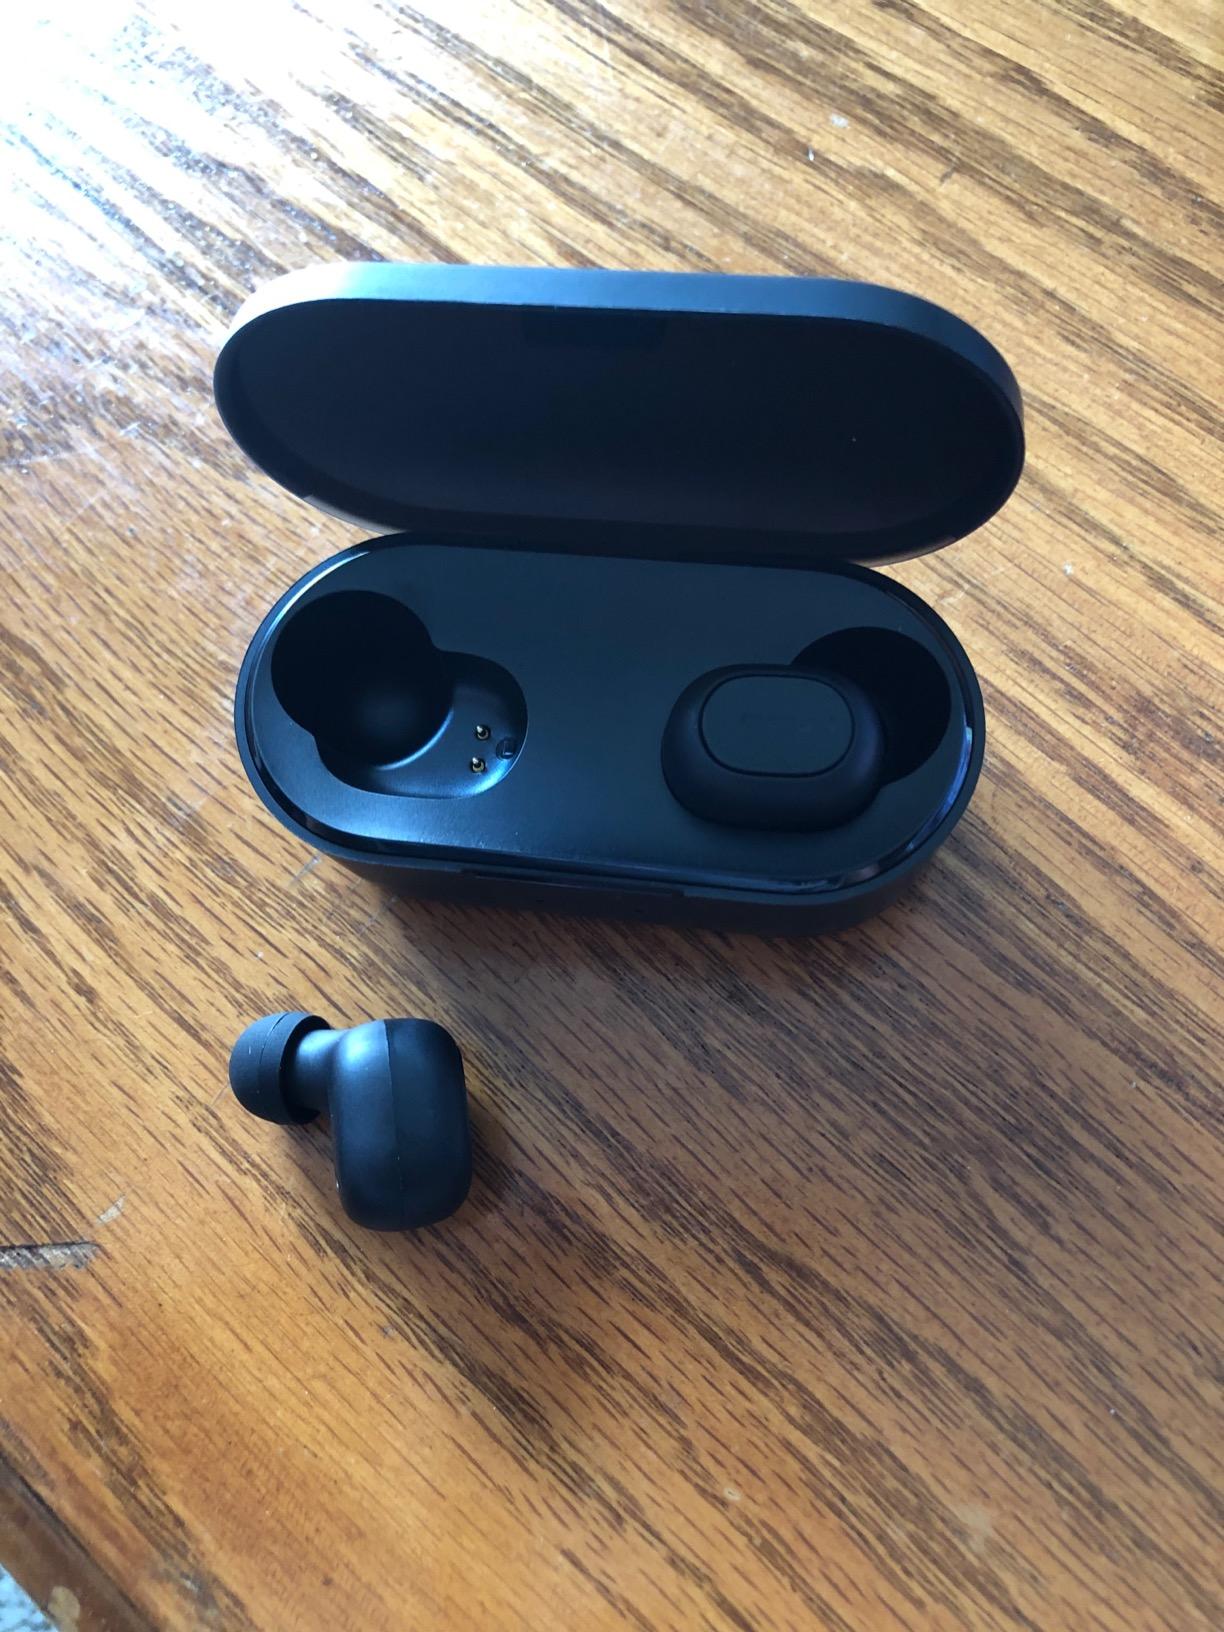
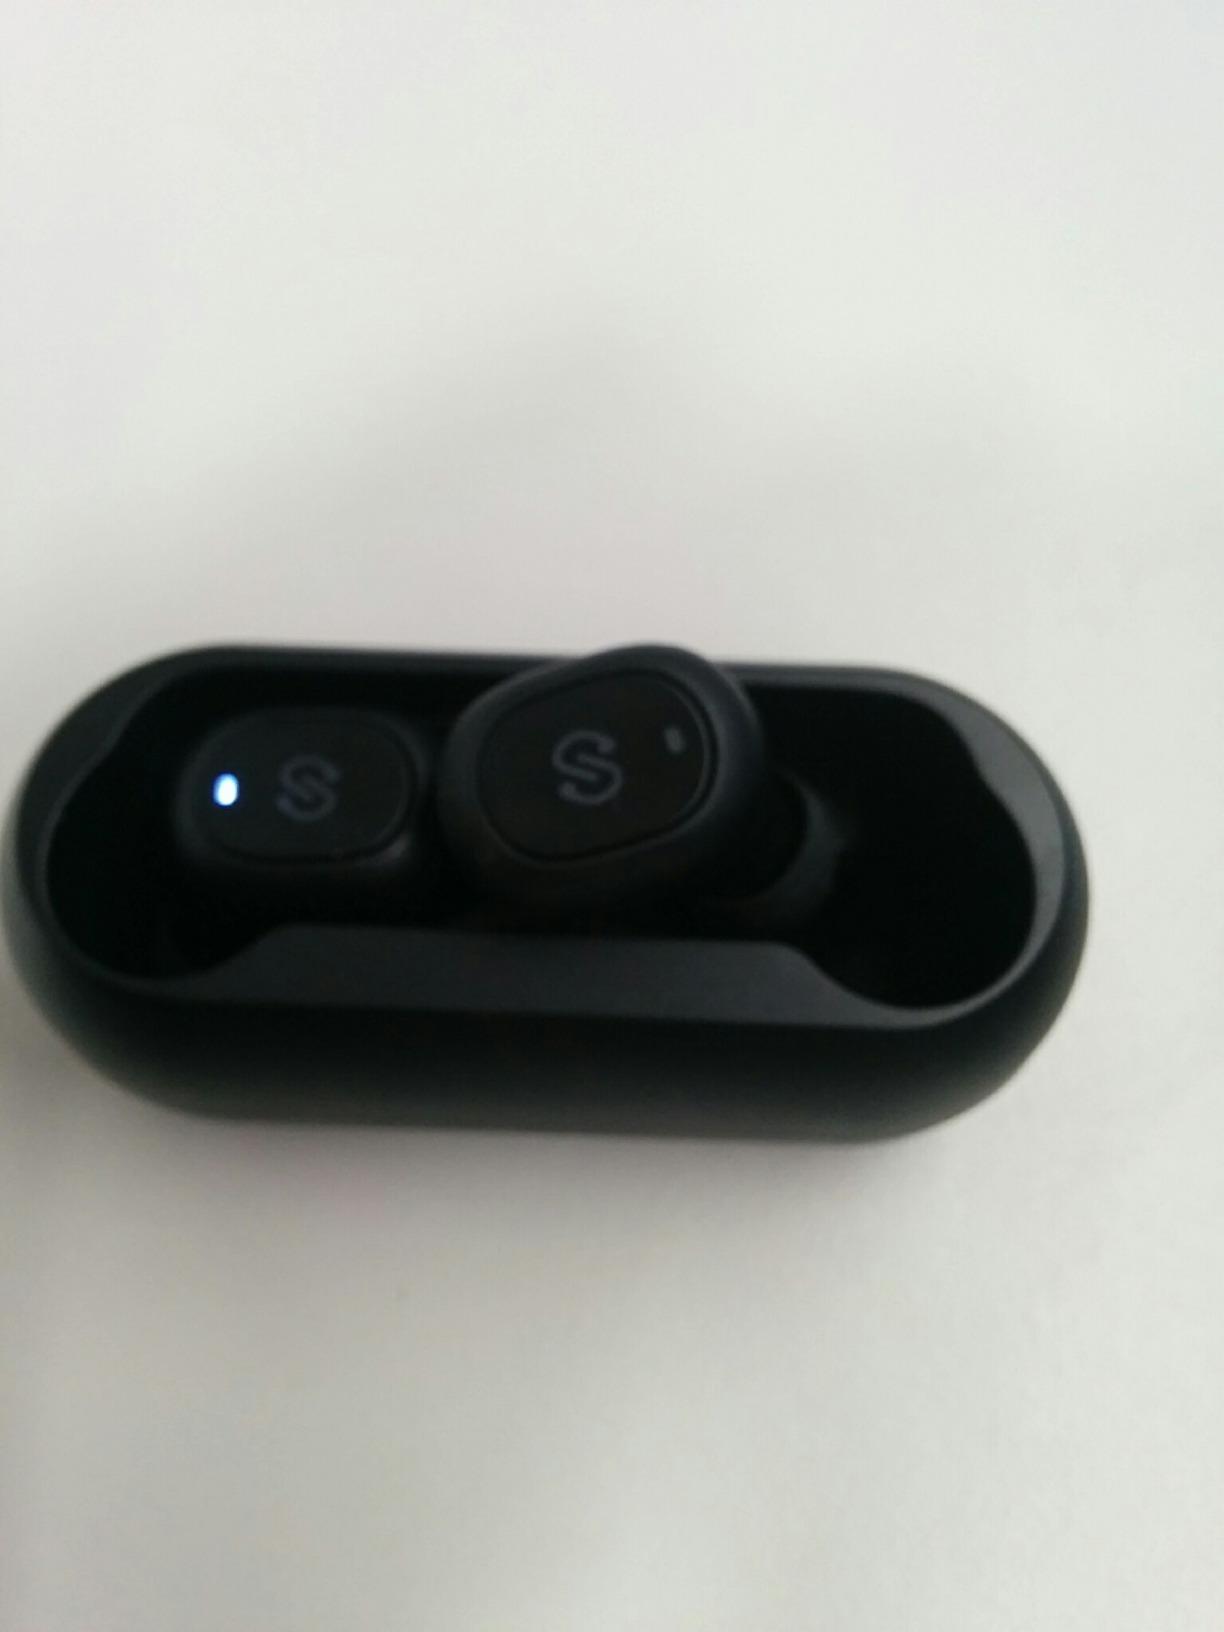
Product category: earbuds
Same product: no